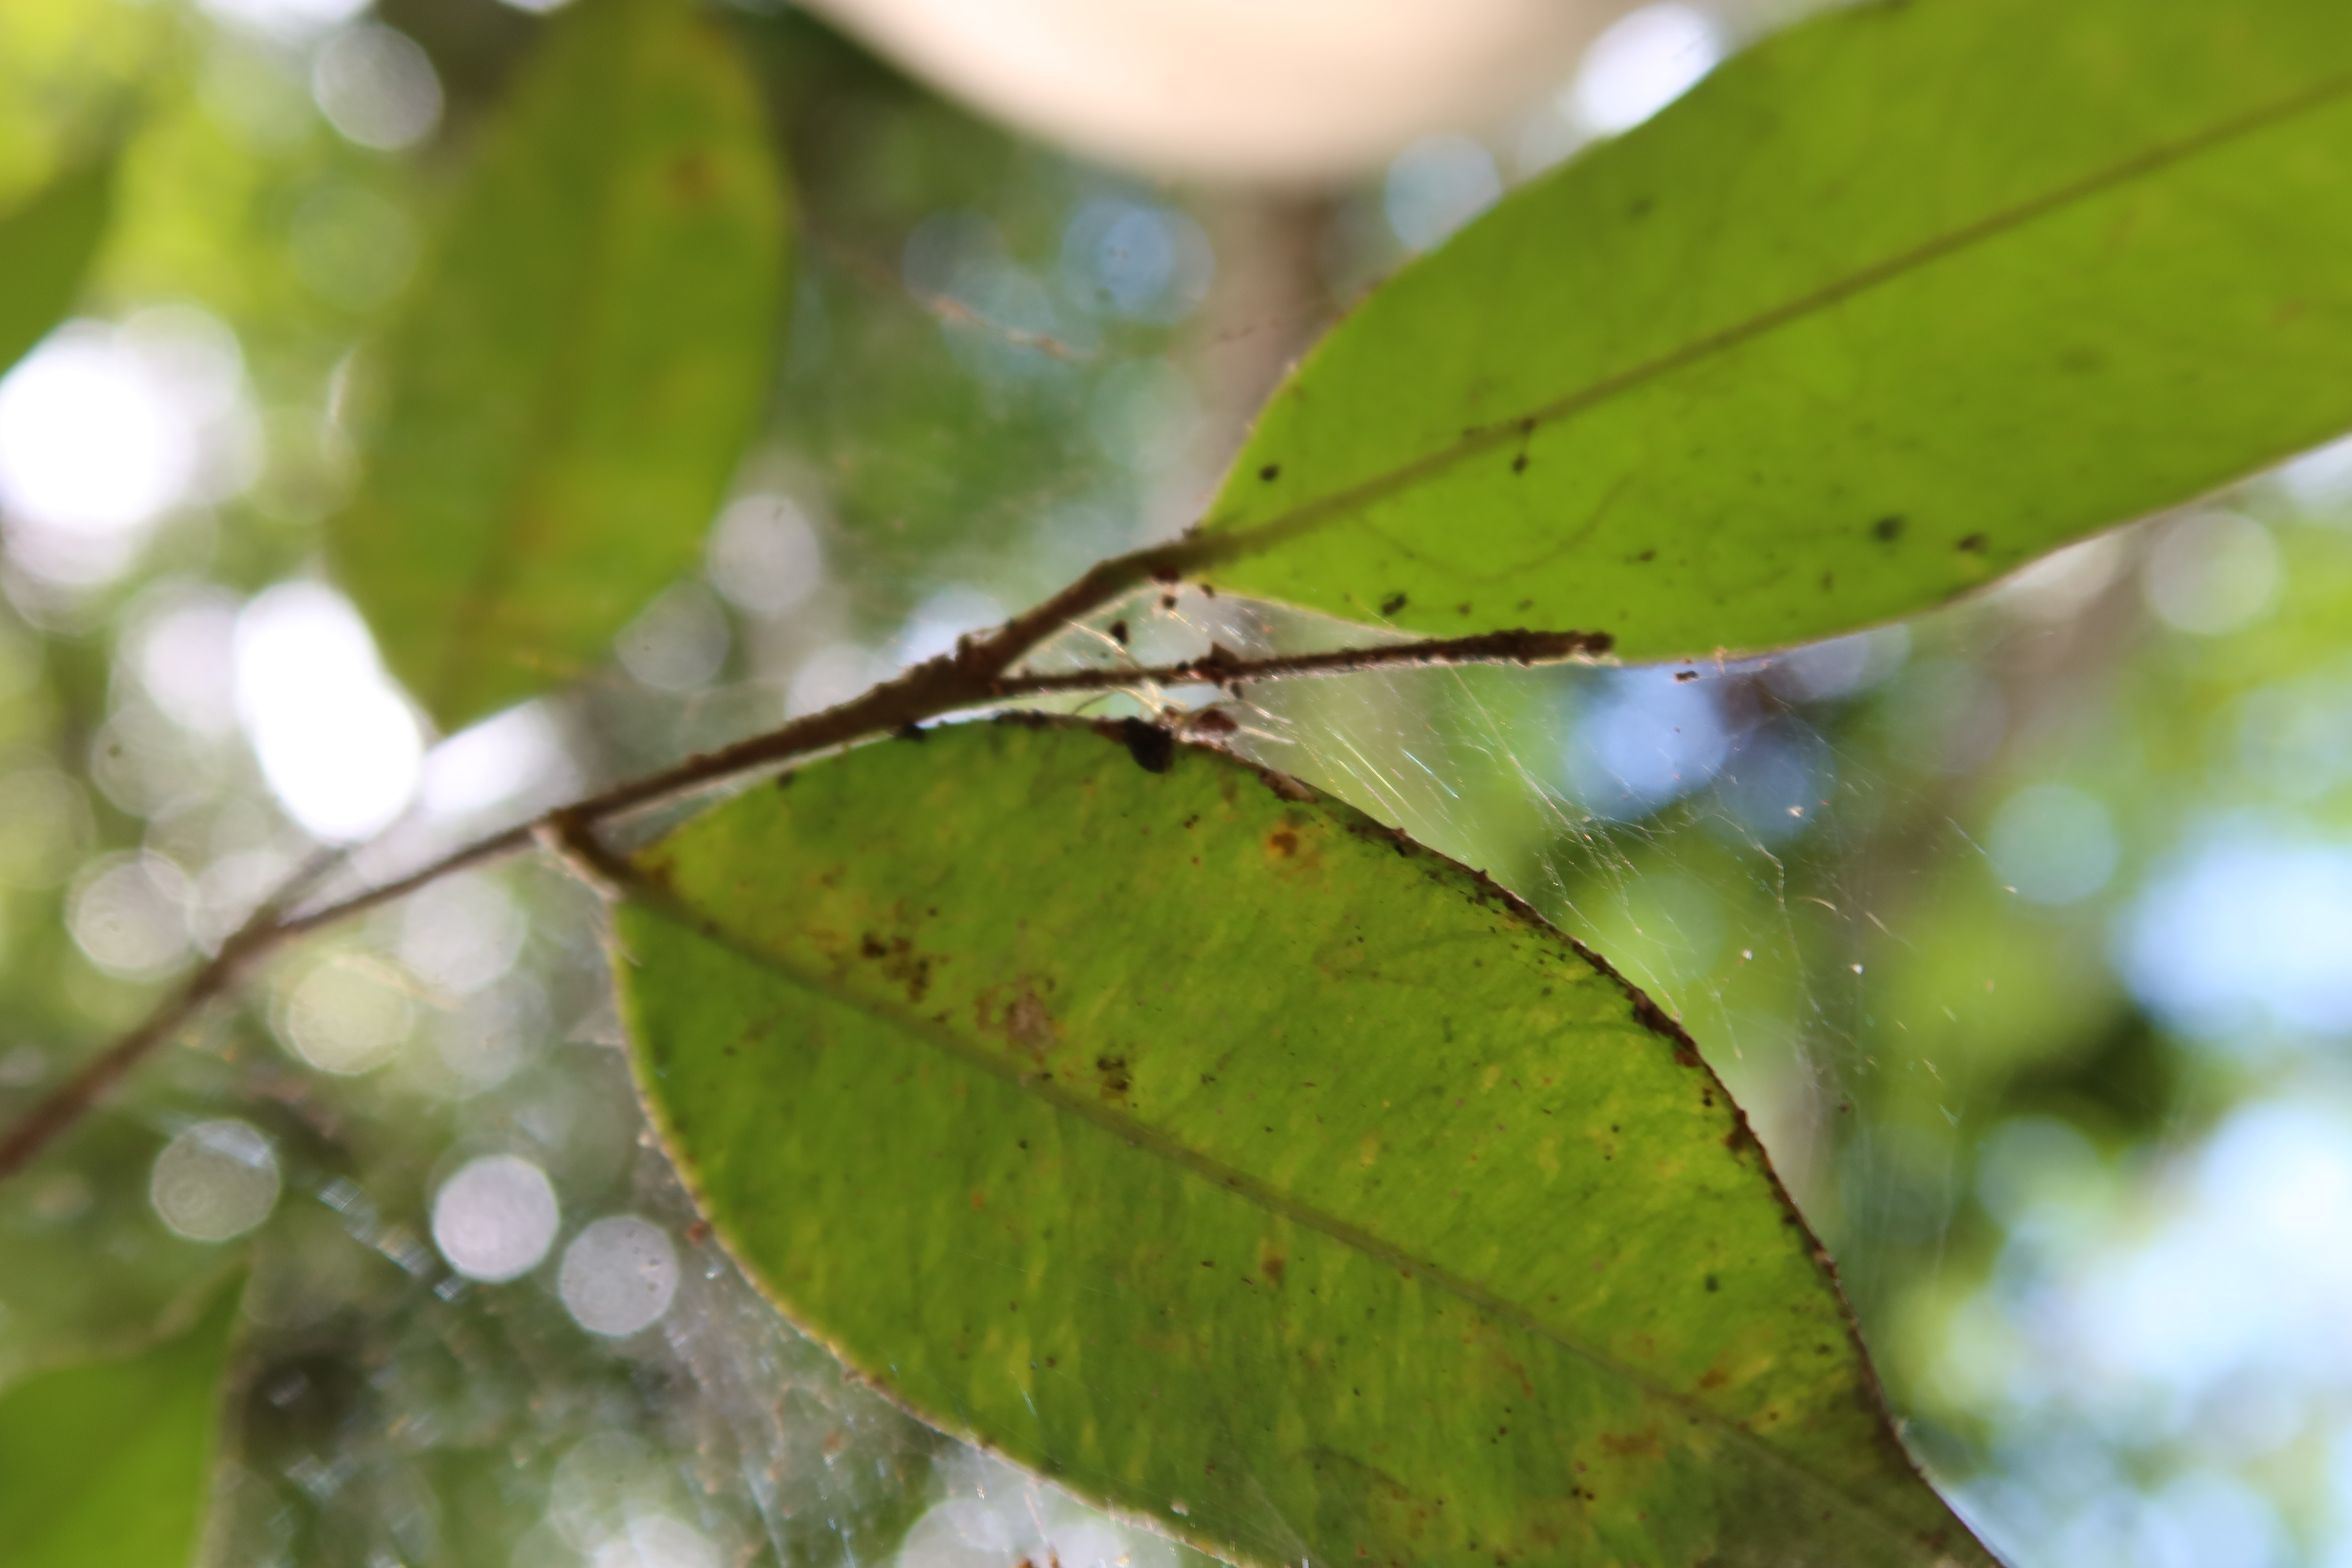
Label: Black spots